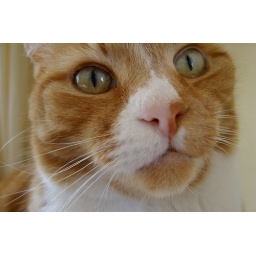
My mum's cat Dibble after I have been out walking in the snow.